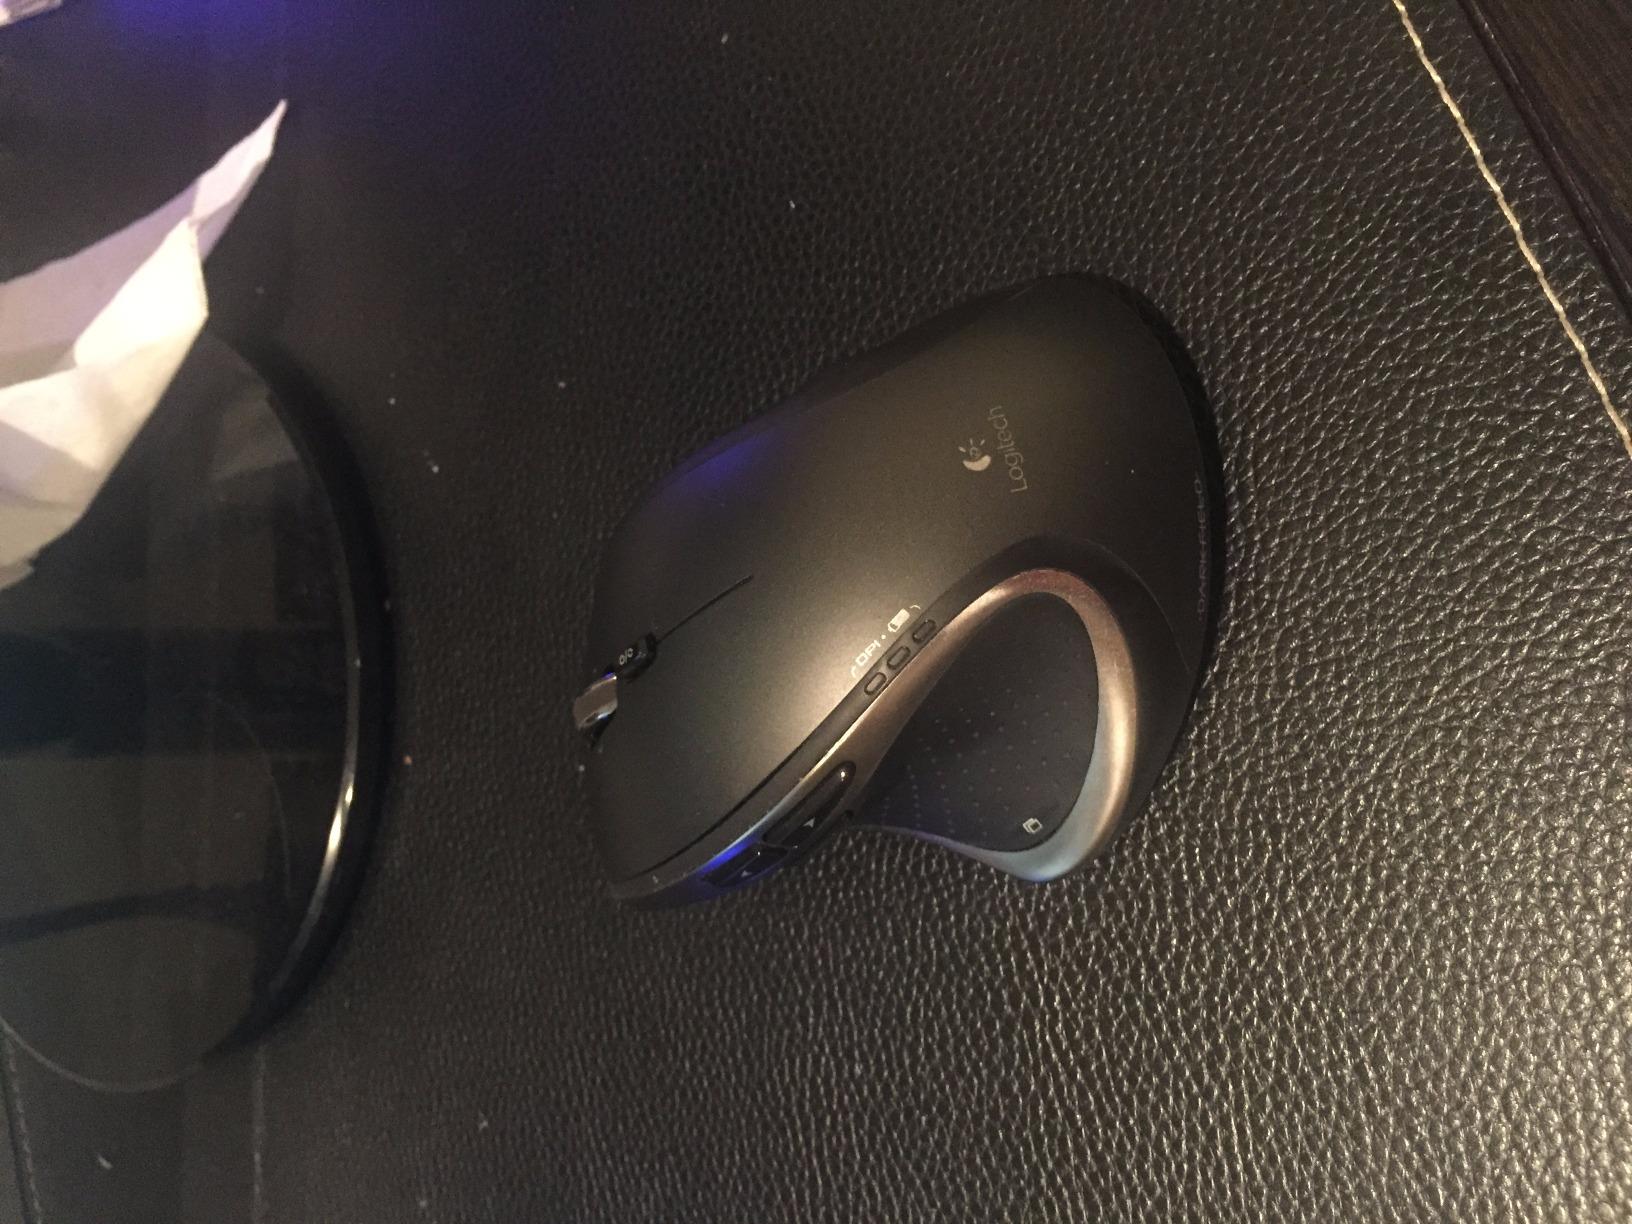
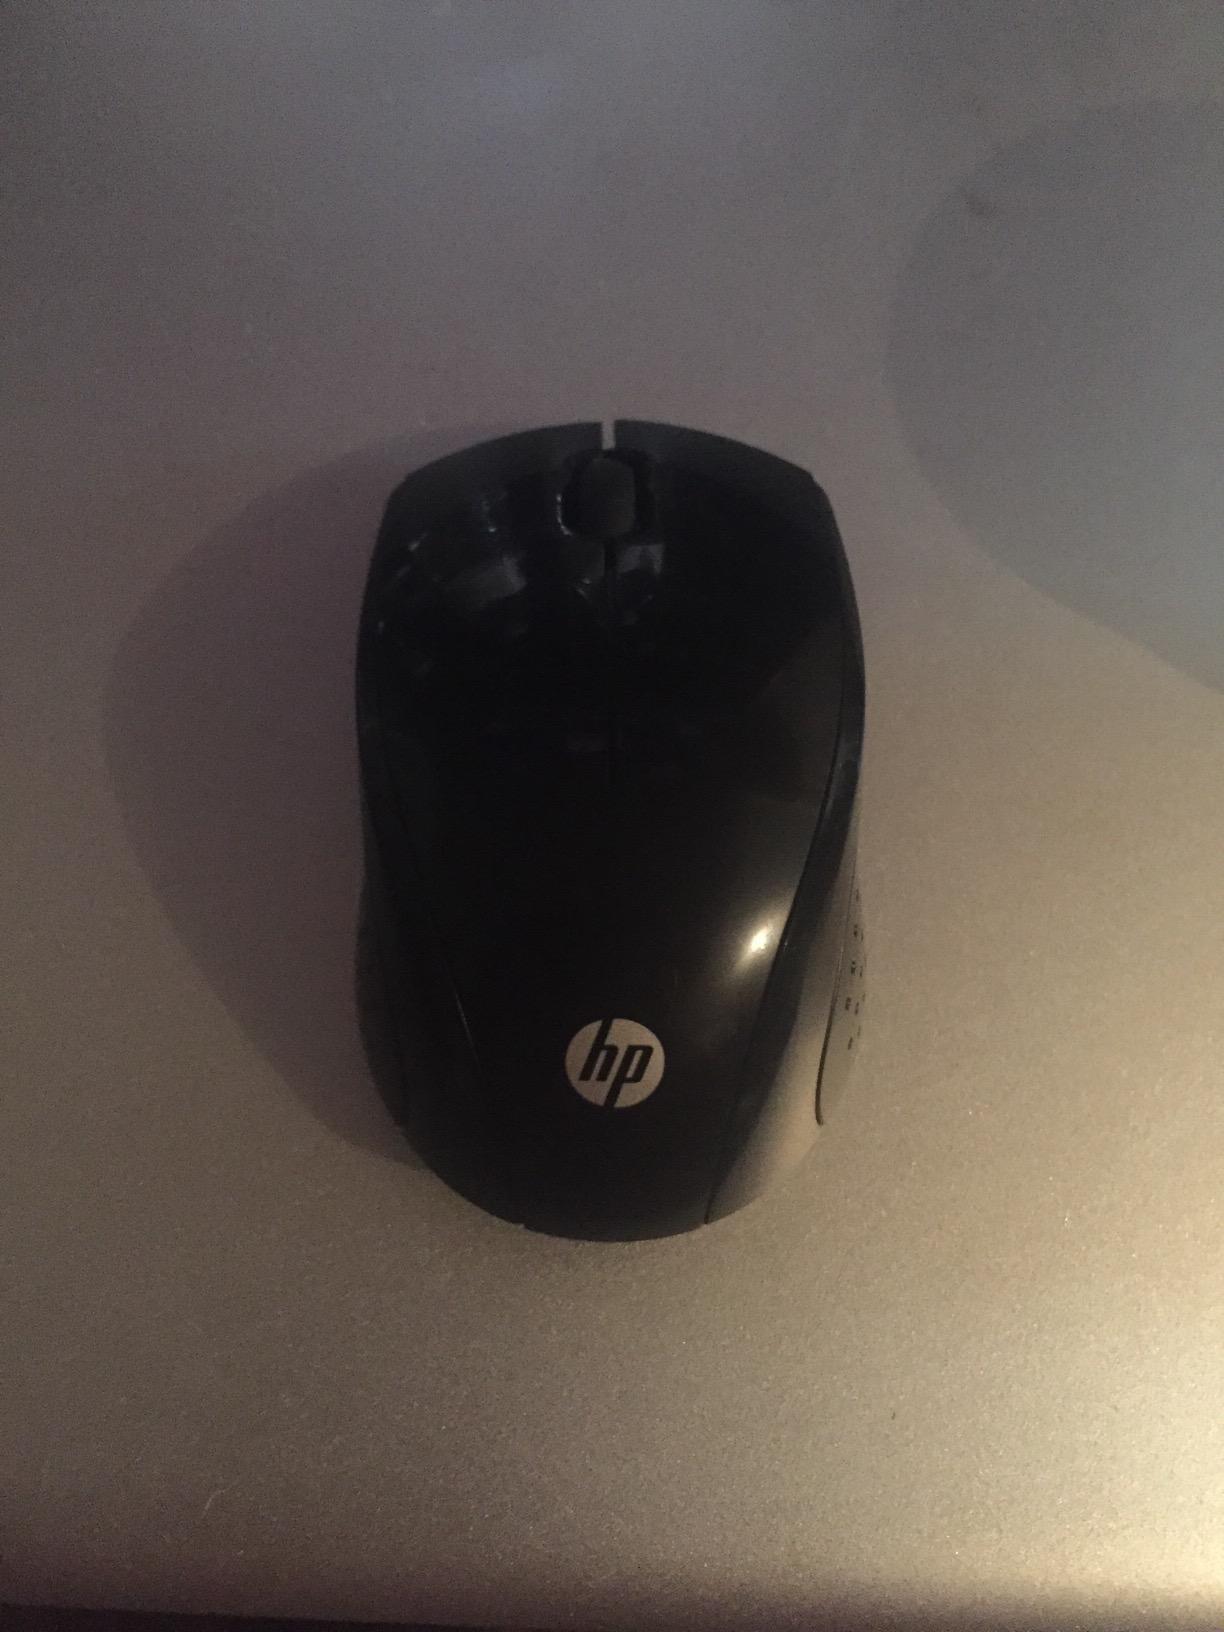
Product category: mouse
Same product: no